Die Tageszeitung

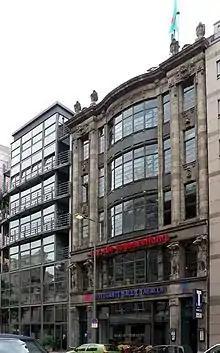
Former head office of "Die Tageszeitung" in the Rudi-Dutschke-Strasse in the Berlin district of Kreuzberg

From the beginning, "Die Tageszeitung" appeared in a nationwide edition as well as in a Berlin local edition. Over the years, local editorial offices for North Rhine-Westphalia (NRW), Hamburg and Bremen were added. While the latter two were merged to "taz nord" (North) the NRW offices were closed as of July 2007.